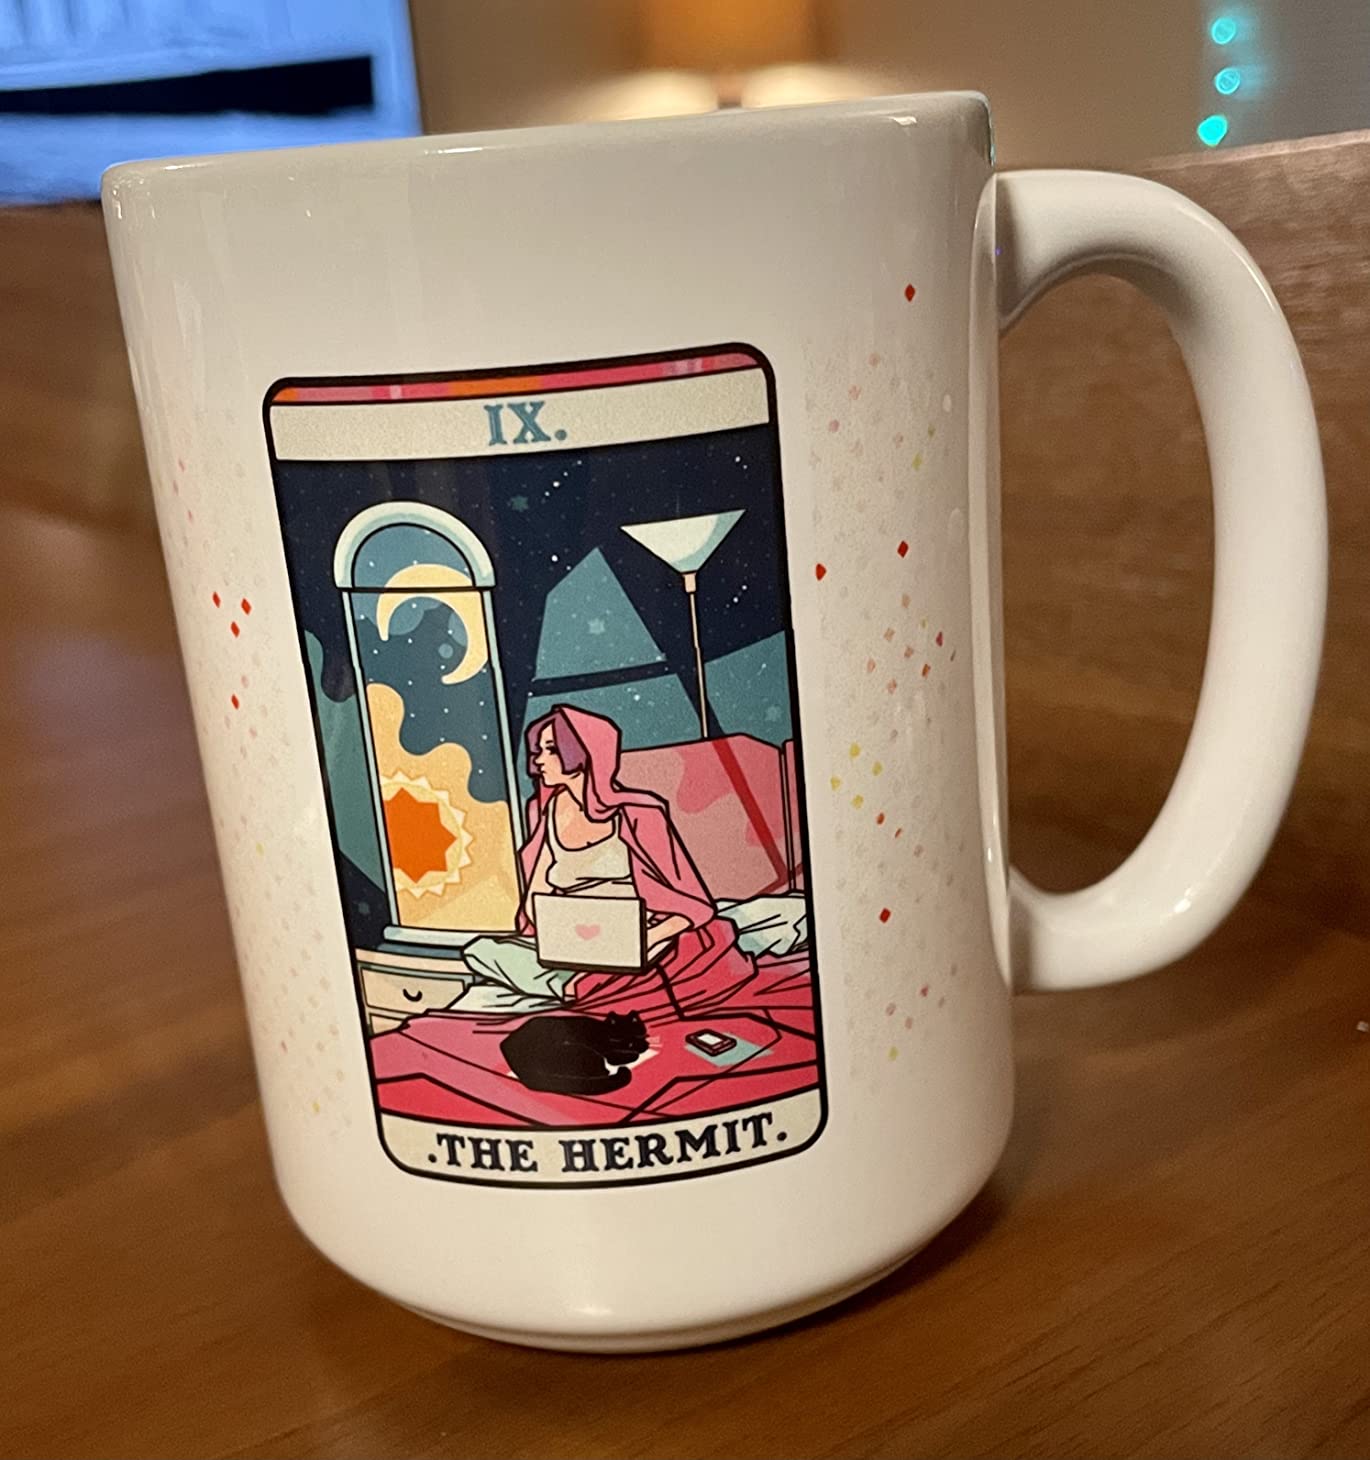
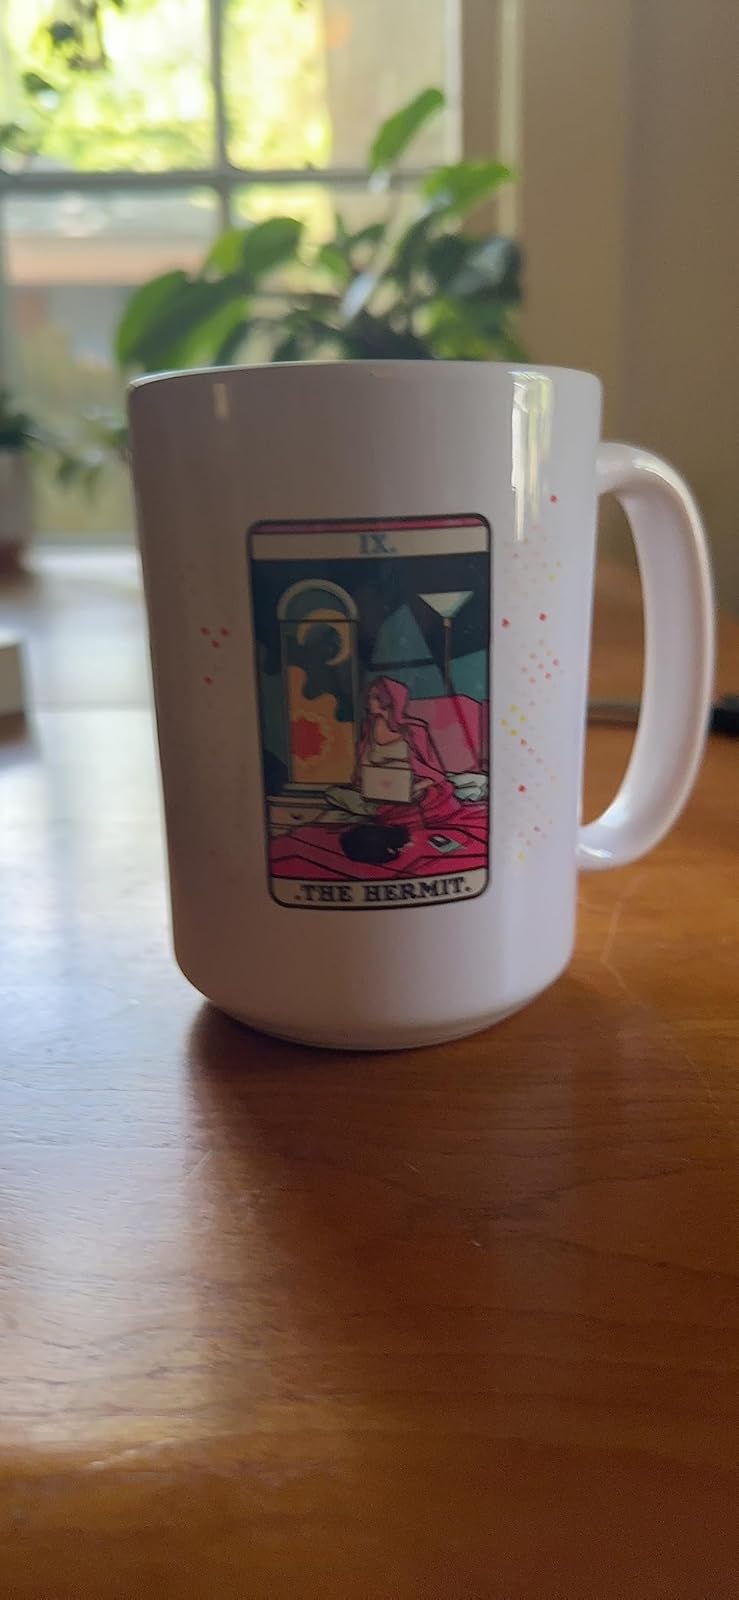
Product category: items_mug
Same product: yes